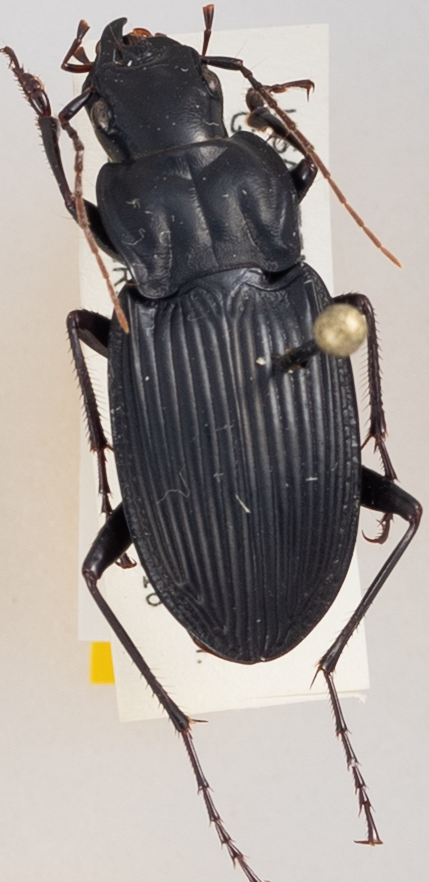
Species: Dicaelus teter
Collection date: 2017-05-16
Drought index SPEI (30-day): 1.012
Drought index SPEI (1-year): -1.314
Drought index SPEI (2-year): -0.556